The Wind (2018 film)

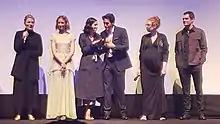
Emma Tammi, Caitlin Gerard, Julia Goldani Telles, Ashley Zukerman, Teresa Sutherland, and Dylan McTee at the film's premiere

"The Wind" had its world premiere at the Toronto International Film Festival on September 10, 2018, as part of the festival's Midnight Madness section.